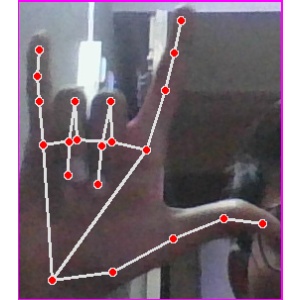
अक्षर: व